CS Mindelense

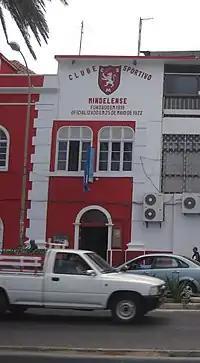
Headquarters of CS Mindelense

Clube Sportivo Mindelense (Capeverdean Crioulo, ALUPEC or ALUPEK: "KS Mindelensi" ("KS" – "Klubi Sporting"), São Vicente Crioulo: "KS Mindelense" ("KS" – "Klube or Clube (CS)") is a football club that plays in the Premier division of the Interisland League in Cape Verde. It is based in the city of Mindelo in the island of São Vicente. Mindelense is the oldest club in Cape Verde. It is the team won the most cups before and after independence especially in the 1950s and the 1970s with nine titles before independence and eleven after independence. Their first participation in the national division before independence was unofficially in 1938 and officially in 1954, Mindelense first appeared after independence in 1980. Since 30 April 2017, they are one of three unrelegated clubs in the island along with Batuque and Derby. Its current chairman is Daniel de Jesus. The club's nickname is "Leões Encarnados" or the "Incarnated Lions". A nickname that is used less often is the "Red Devils" or the "Diablos Vermelhos".